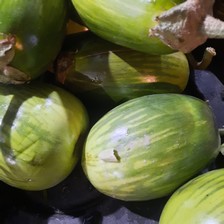
Label: others